Louise Huffman

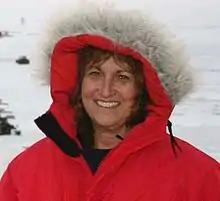
Louise Huffman near McMurdo Station

Louise Tolle Huffman (born July 24, 1951) is an American teacher with over 30 years of teaching experience with many years focused on polar science and climate studies, and has written educational outreach books and articles on Antarctica. She is the Director of Education and Outreach for the US Ice Drilling Program Office (IDPO), responsible for outreach efforts highlighting IDPO scientists and their research results.